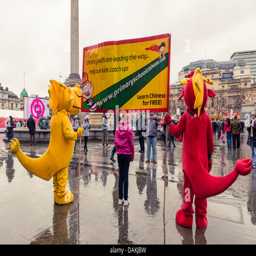
mascots holding a banner for education during the celebrations